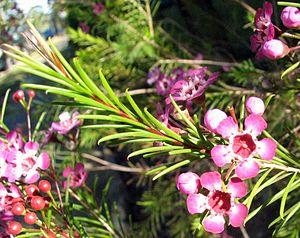
Chamelaucium est un genre d'arbuste de la famille des Myrtaceae. Ses espèces sont endémiques du sud-ouest australien. Elles possèdent des fleurs similaires aux arbres à thé du genre Leptospermum.